Wing configuration

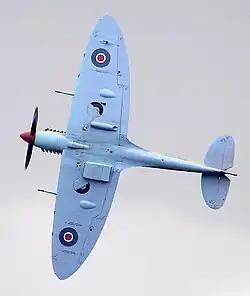
The Spitfire wing may be classified as: "a conventional low-wing cantilever monoplane with unswept elliptical wings of moderate aspect ratio and slight dihedral".

The wing configuration or planform of a fixed-wing aircraft (including both gliders and powered aeroplanes) is its arrangement of lifting and related surfaces.